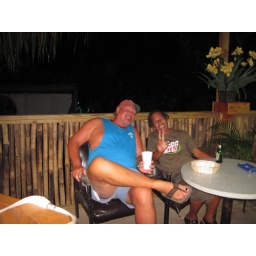
Pirate and Bucky in the tree house